Daytime Wives

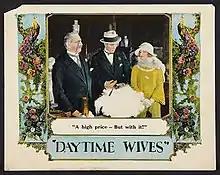
Lobby card

Daytime Wives is a 1923 American drama film directed by Émile Chautard, and written by Helmer Walton Bergman and Wyndham Gittens. The film stars Derelys Perdue, Wyndham Standing, Grace Darmond, William Conklin, Guy Edward Hearn, and Katherine Lewis. The film was released on September 2, 1923, by Film Booking Offices of America.